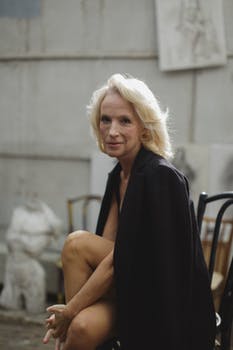
Label: No Watermark